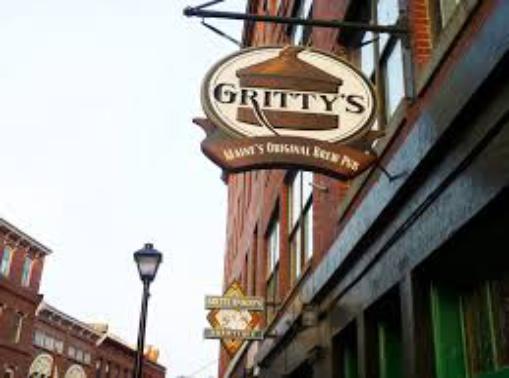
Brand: Gritty McDuff's
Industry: Food